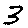
Label: 3